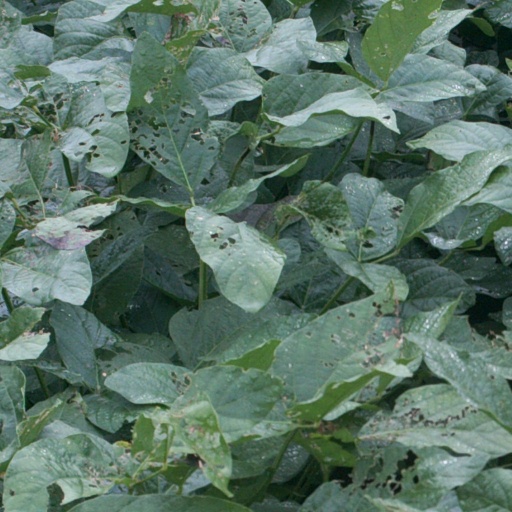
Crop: soybean